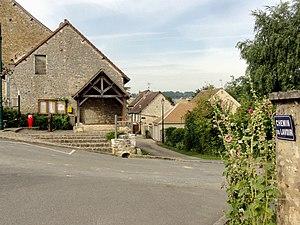
Au hameau de Buchet.